Sidgwick Avenue

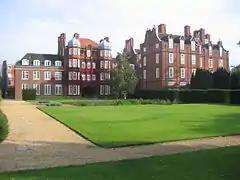
The Old Hall at Newnham College, the first University of Cambridge building on Sidgwick Avenue

Sidgwick Avenue's origins are somewhat unclear, however remains from the Roman period have been found near the area near Selwyn and Newnham Colleges, suggesting some early human settlement and use of the area.